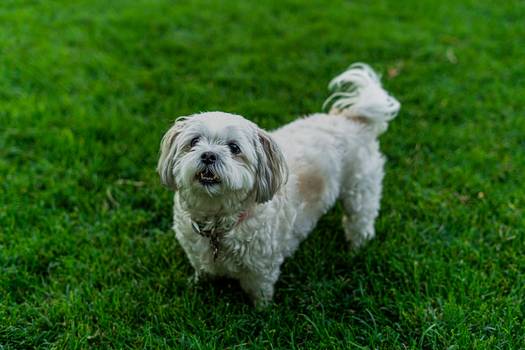
Label: No Watermark